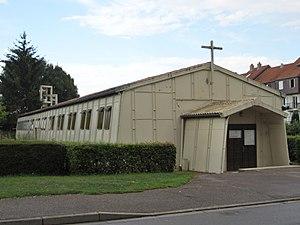
Eglise 4 bornes Woippy
Woippy est une commune française située dans le département de la Moselle, en région Grand Est.
Devant-Les-Ponts est un quartier de Metz, ancien faubourg et ancienne commune situé à l’ouest de Metz, sur la rive gauche de la Moselle.